Muhammadu Buhari

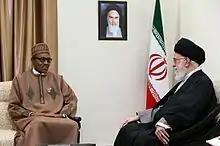
Buhari with Iranian Supreme Leader Ali Khamenei, 23 November 2015.

In 2016, the country's economy declined by 1.6% and in 2017 per capita economic growth was projected to be negligible. Buhari's first tenure as head of state coincided with a decline in oil prices similar to his second stint but his administration did not show dedicated effort to diversify sources of government spending. The 2018 budget signalled an expansionary fiscal policy with funds dedicated to infrastructural projects such as strategic roads, bridges and power plants.